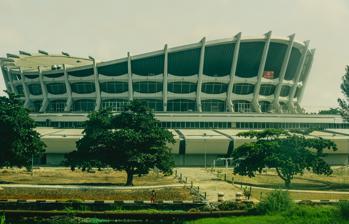
Building: National Theatre, Nigeria
Country: Nigeria
Year built: 1976
Theater in Lagos, Nigeria National Theatre Nigeria The National Theatre, Nigeria is the primary centre for the performing arts in Nigeria . It shares the same architectural design as the Palace of Culture and Sports in Varna, Bulgaria , and it is four times bigger. The monument is located in Iganmu, Surulere , Lagos . Its construction was completed in 1976 in preparation for the Festival of Arts and Culture (FESTAC) in 1977. In July 2024, President Bola Tinubu renamed the National Arts Theatre in Iganmu, Lagos, in honor of Nobel Laureate, Prof. Wole Soyinka. Design Construction of The National Theatre was started by the military regime of General Yakubu Gowon and completed during the military regime of Olusegun Obasanjo . By the year 2021, this edifice had been run by a number of management teams with heads such as Jimmy Folorunso Atte (1991 – August 1999), Prof Babafemi A. Osofisan (2000 – 2004), Dr. Ahmed Parker Yerima (2006 – Aug 2009), Kabir Yusuf (2009 – 2016), George Ufot, (Late) Dr. (Mrs.) Stella Oyedepo, Sunday Enessi Ododo (2020–present) The National Theatre exterior was designed, shaped and built to look like a military hat. It originally has capacity for a 5,000-seat Main Hall with a collapsible stage, and two capacity cinema halls, all of which are equipped with facilities for simultaneous translation of 8 languages; among others. The National Theatre, Nigeria was designed and constructed by Bulgarian construction company (Techno Exporstroy). Alhaji Sule Katagum was a co-owner and also their chairman. It resembles the Palace of Culture and Sports in Varna, Bulgaria (completed in 1968); the National Theatre Lagos, Nigeria being the bigger of the two. Controversy In 2005, President Olusegun Obasanjo announced plans to privatise the National Theatre. This sparked controversy amongst Nigerian entertainers and playwrights like Wole Soyinka On 30 December 2014, it was reported that the National Theatre has been sold to a Dubai-based conglomerate for the sum of 31.5 billion naira, and that the building will be converted to a duty-free shopping centre. Appearance in media Filming for the "Keys to the Kingdom" video in Beyonce 's visual album Black is King took place at the National Arts Theatre, Lagos. Burna Boy performed a medley of his hits "Level Up", "Onyeka" and "Ye" in front of and inside the building, during the Premiere ceremony of the 63rd Grammy Awards , on 2 March 2021. Later that week, his album Twice as Tall won the Grammy Award for Best Global Music Album. Nigeria portal References